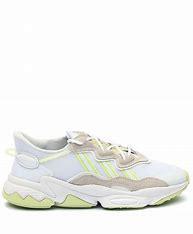
Brand: adidas
Model: Ozweego Athletic